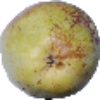
Label: pear_williams